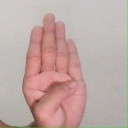
अक्षर: ब